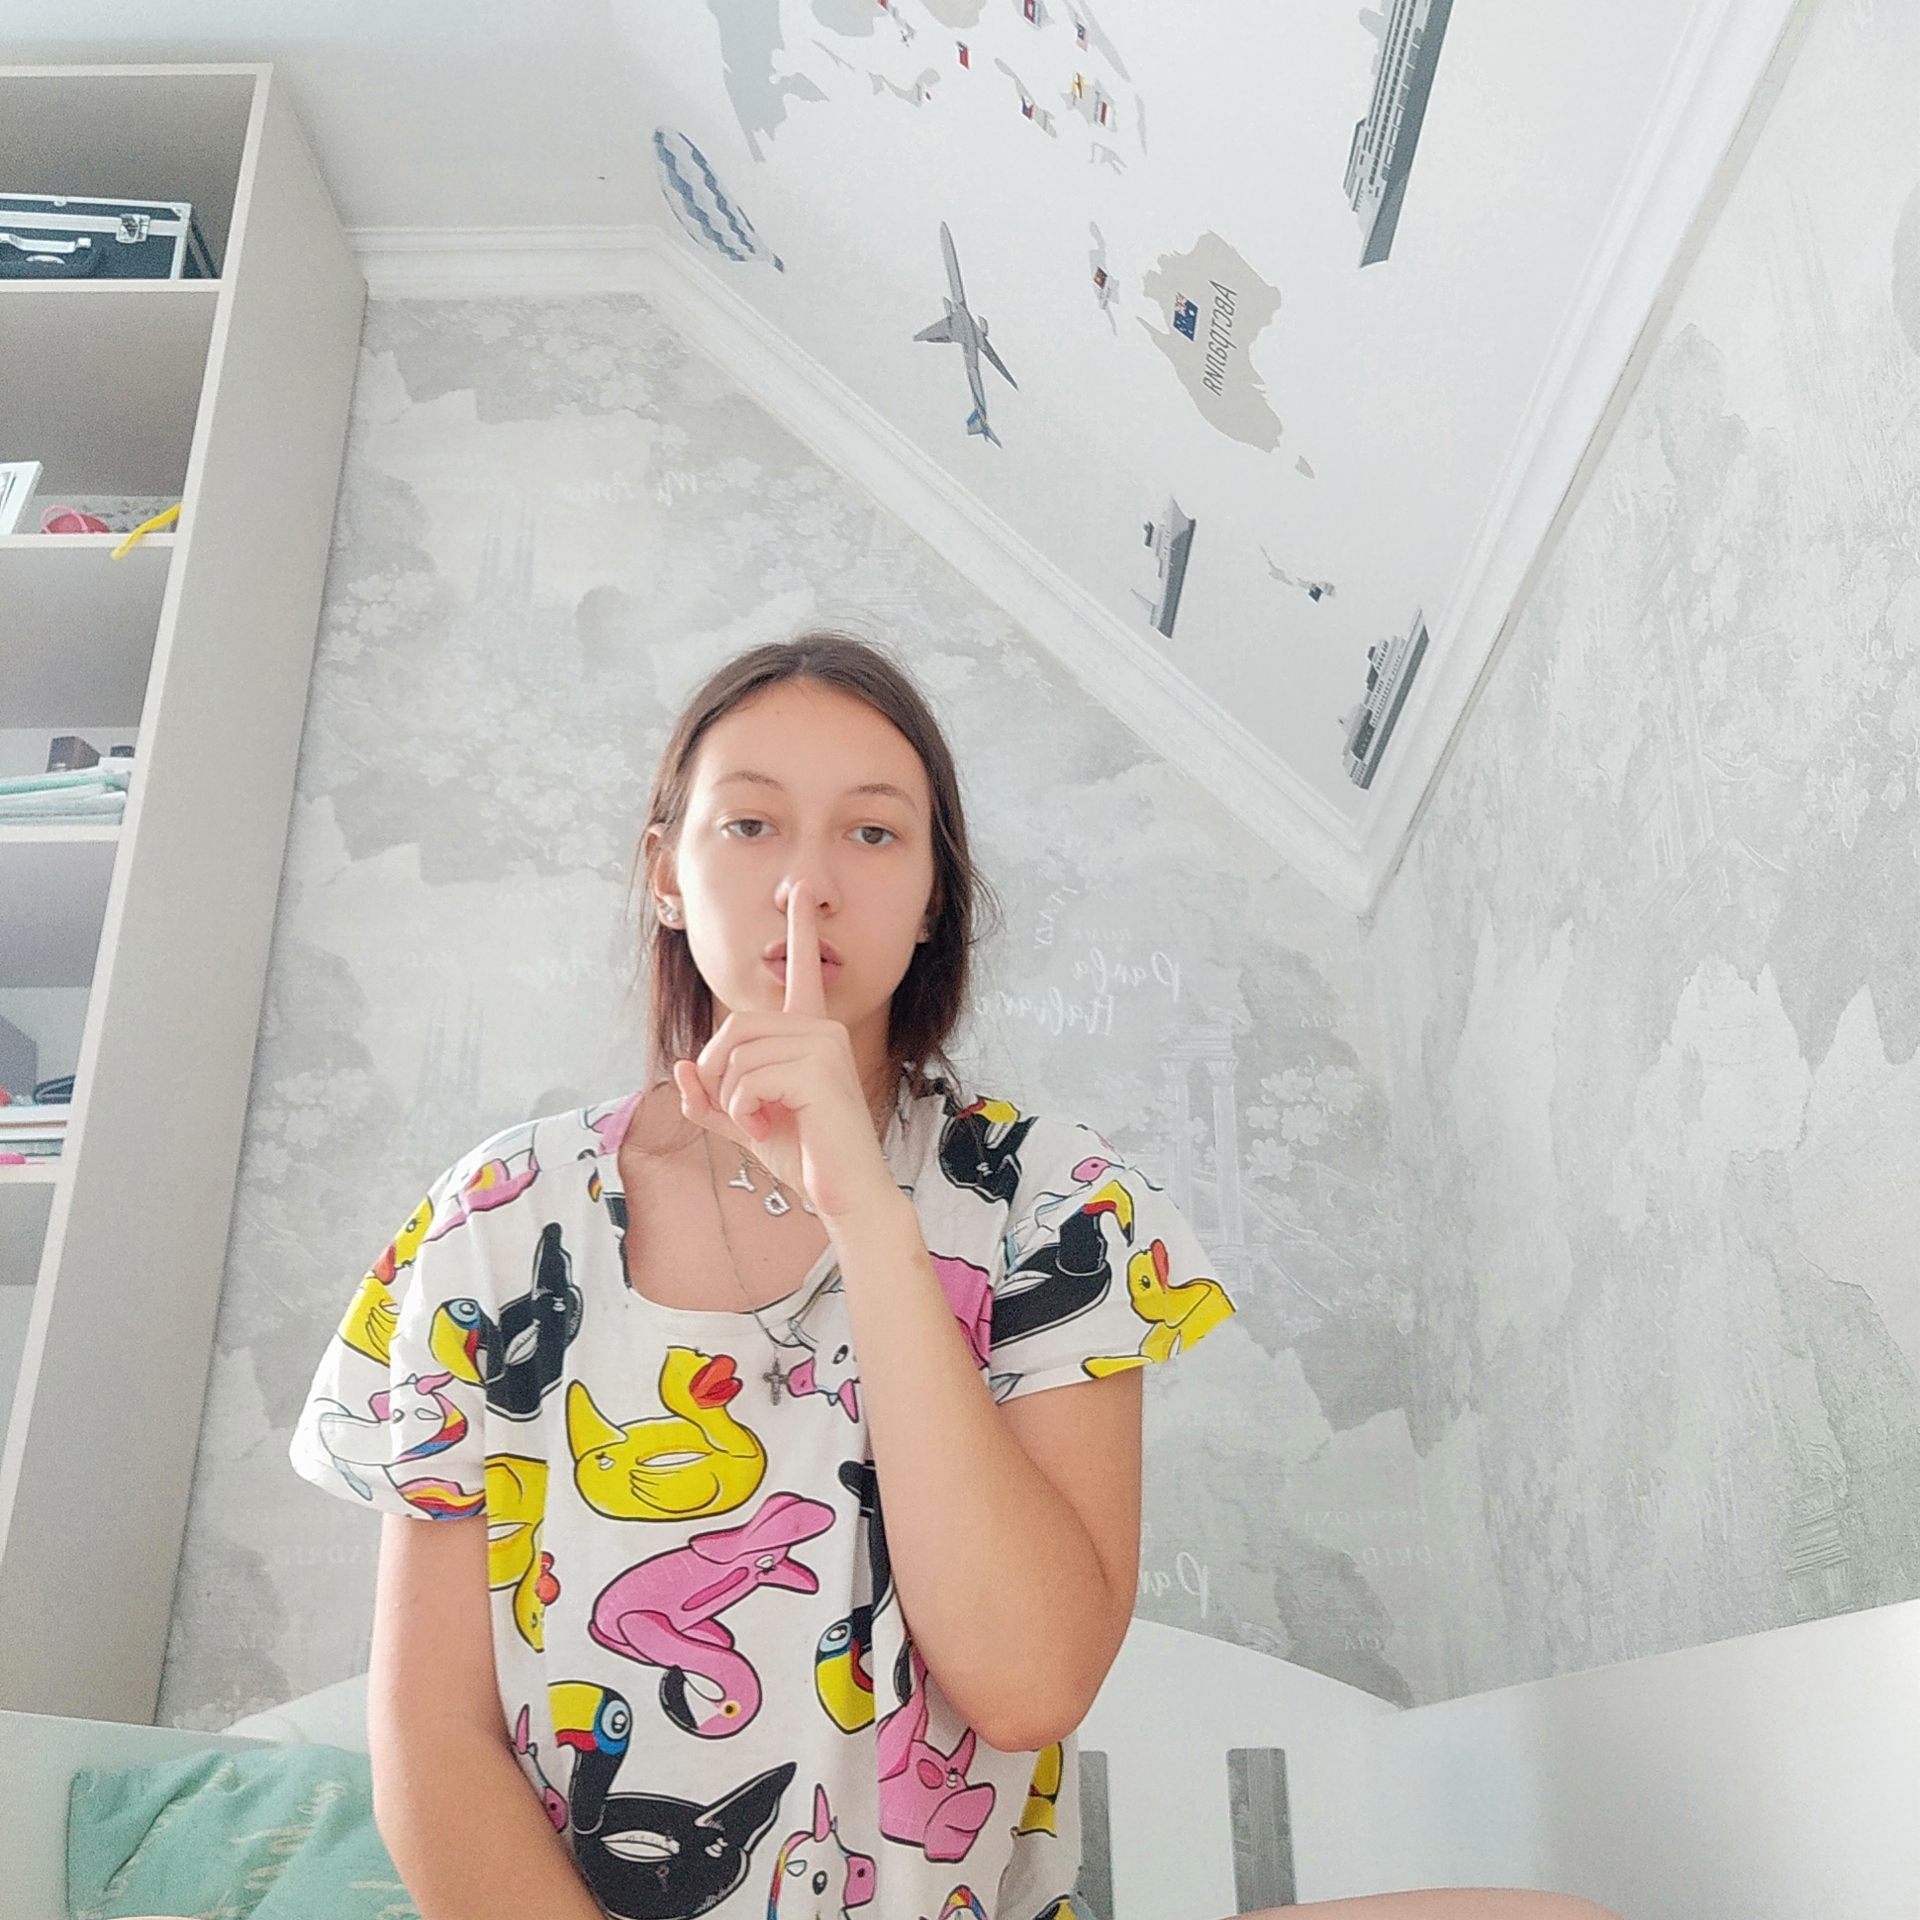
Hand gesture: mute